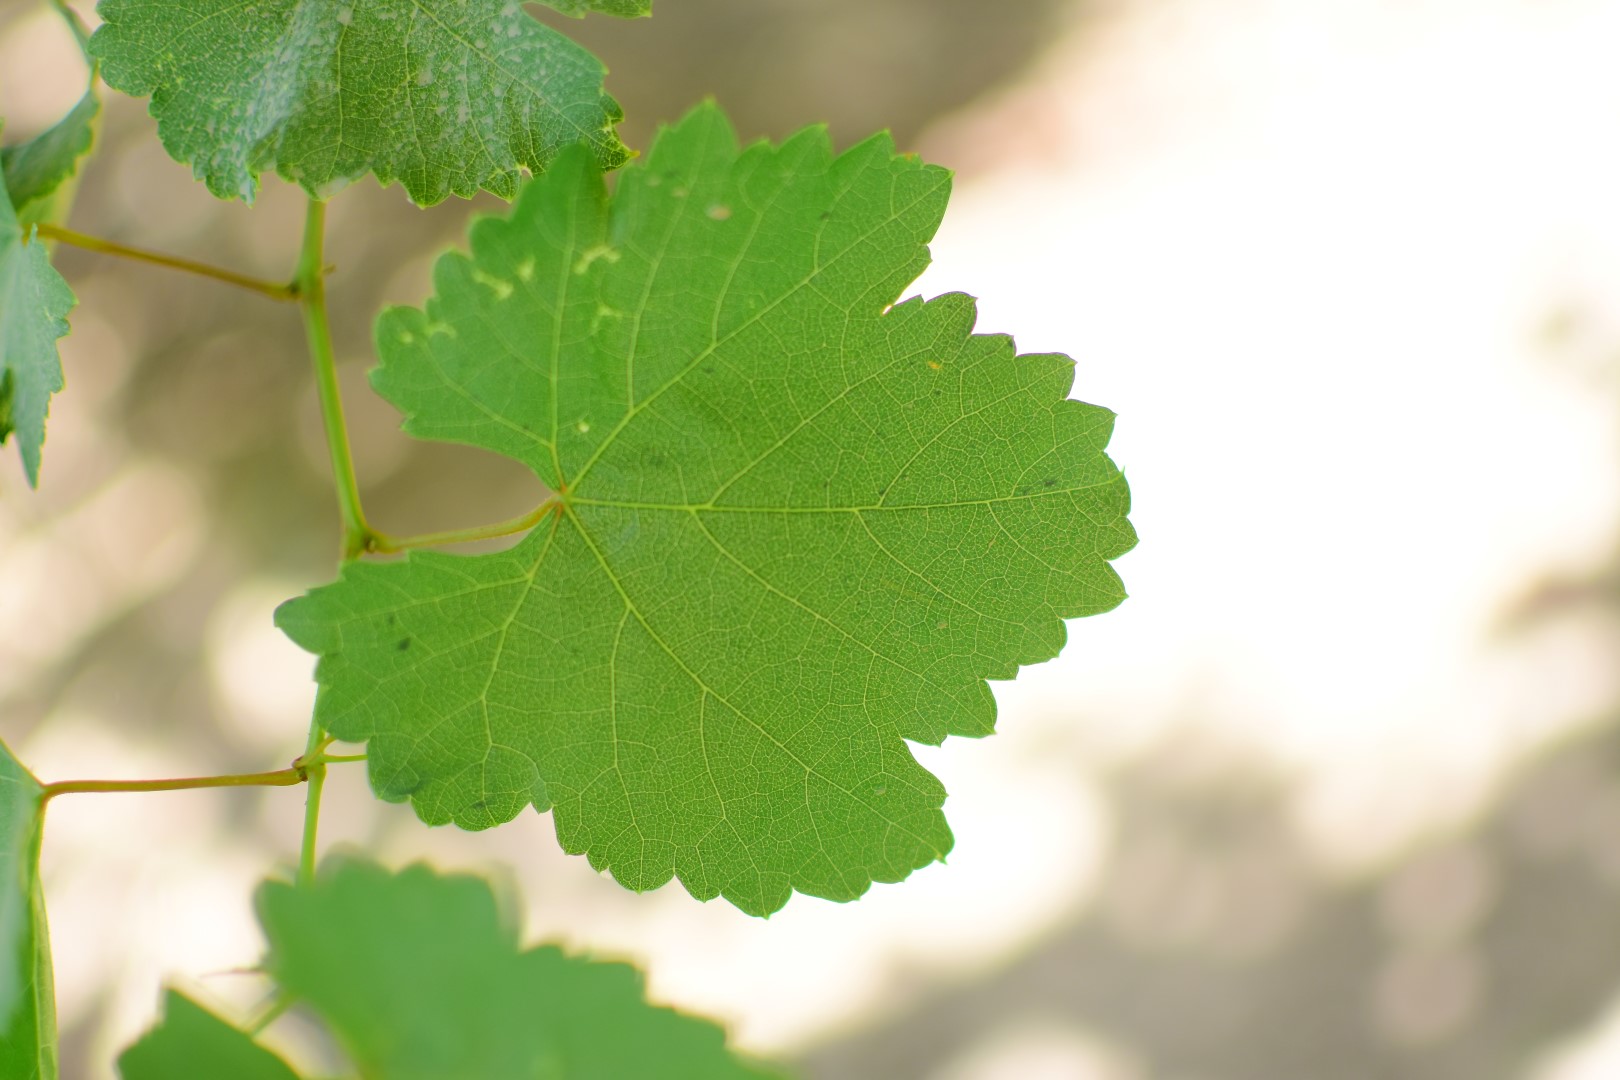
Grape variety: Frinsi